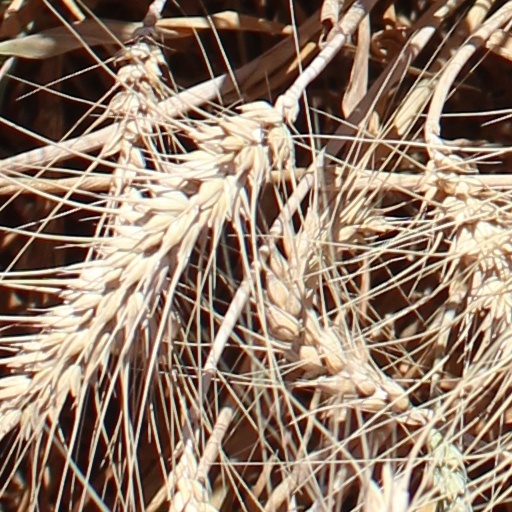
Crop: wheat